Fanny's Journey

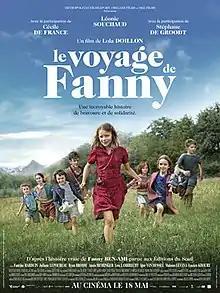
Theatrical release poster

Fanny's Journey (original title: Le Voyage de Fanny) is a 2016 French-Belgian children's war drama film co-written and directed by Lola Doillon. The film is inspired by the autobiographical memoir "Le journal de Fanny" by Fanny Ben-Ami.